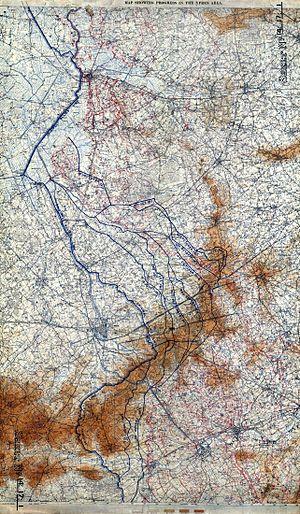
La seconde bataille de Messines, du 7 juin 1917 au 14 juin 1917 est une offensive de la 2ᵉ armée britannique du général Plumer près de la ville de Messines en Flandre occidentale belge pendant la Première Guerre mondiale contre la IVᵉ armée allemande dirigée par le général von Armin sur le front occidental.